David Crane's Amazing Tennis

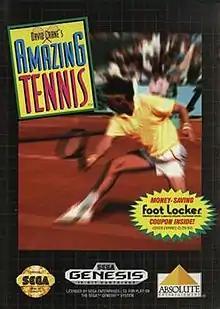
Sega Genesis cover art

David Crane's Amazing Tennis is a tennis simulation video game published by Absolute Entertainment for the Super Nintendo Entertainment System and Sega Genesis consoles. The game was also made available for the Nintendo Super System. The SNES version got a worldwide release, while the Genesis version only saw a North American release.